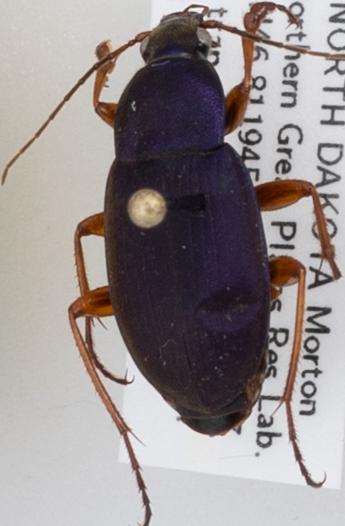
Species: Chlaenius platyderus
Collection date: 2020-07-07
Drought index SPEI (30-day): -0.338
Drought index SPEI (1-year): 0.582
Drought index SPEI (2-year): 1.25